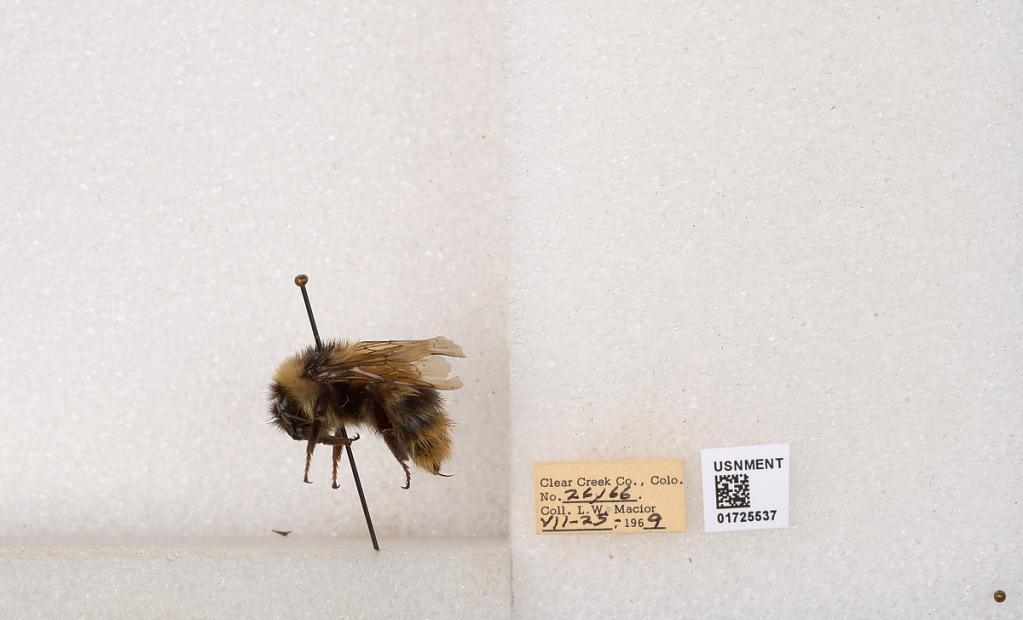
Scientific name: Bombus kirbyellus
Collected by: L. Macior
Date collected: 1969-7-25
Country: United States
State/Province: Colorado
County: Clear Creek
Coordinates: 39.6891, -105.644